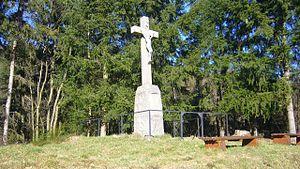
Calvaire de Lalaye
Lalaye est une commune française située dans le département du Bas-Rhin, en région Grand Est.